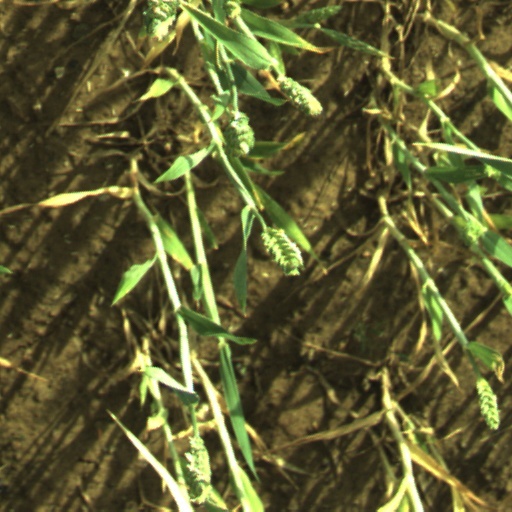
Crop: wheat